Margaret Gillies

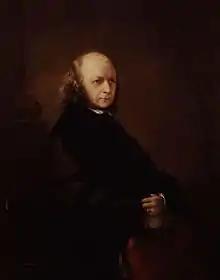
"Richard Henry (or Hengist) Horne" by Margaret Gillies,

Around 1850 Gillies' studio was at 36 Percy Street, where she briefly gave a home to the "auto-icon" of Jeremy Bentham, on whose cadaver Southwood Smith had conducted a highly controversial public dissection in 1832.